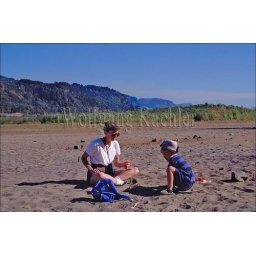
Usa, oregon, columbia river gorge, mother and son playing in sand (Released)